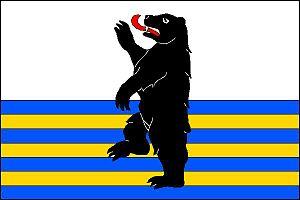
Horní Pěna est une commune du district de Jindřichův Hradec, dans la région de Bohême-du-Sud, en Tchéquie. Sa population s'élevait à 597 habitants en 2020.